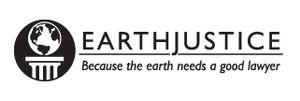
Earthjustice est une association à but non lucratif américaine fondée en 1971 et officiellement appelée Sierra Club Legal Defense Fund jusqu'en 1997, bien qu'elle ait été complètement indépendante du Sierra Club. Elle a pour vocation l'aspect juridique d'affaires liées à l'écologie et à la santé publique. Son siège est à Oakland en Californie et elle possède neuf bureaux régionaux aux États-Unis, un département international et une équipe politique à Washington. Elle emploie environ 150 personnes.